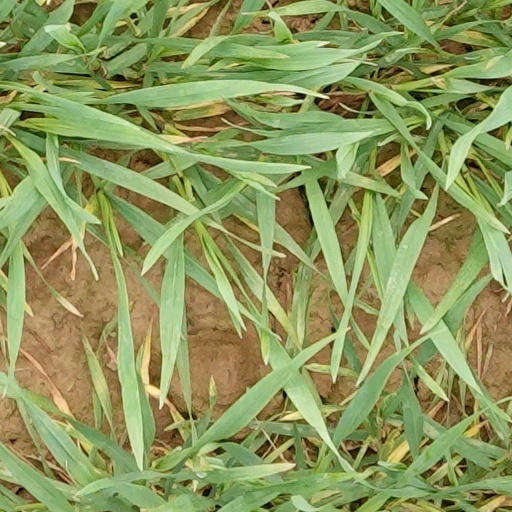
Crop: wheat